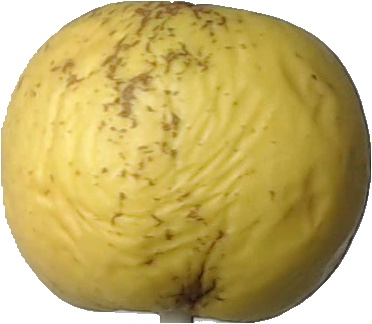
Label: apple_golden_1